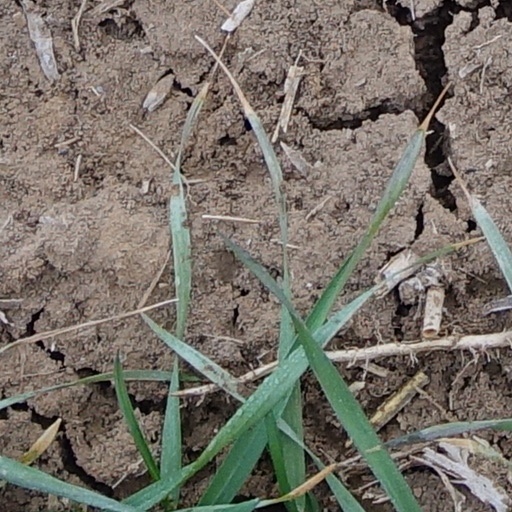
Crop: wheat